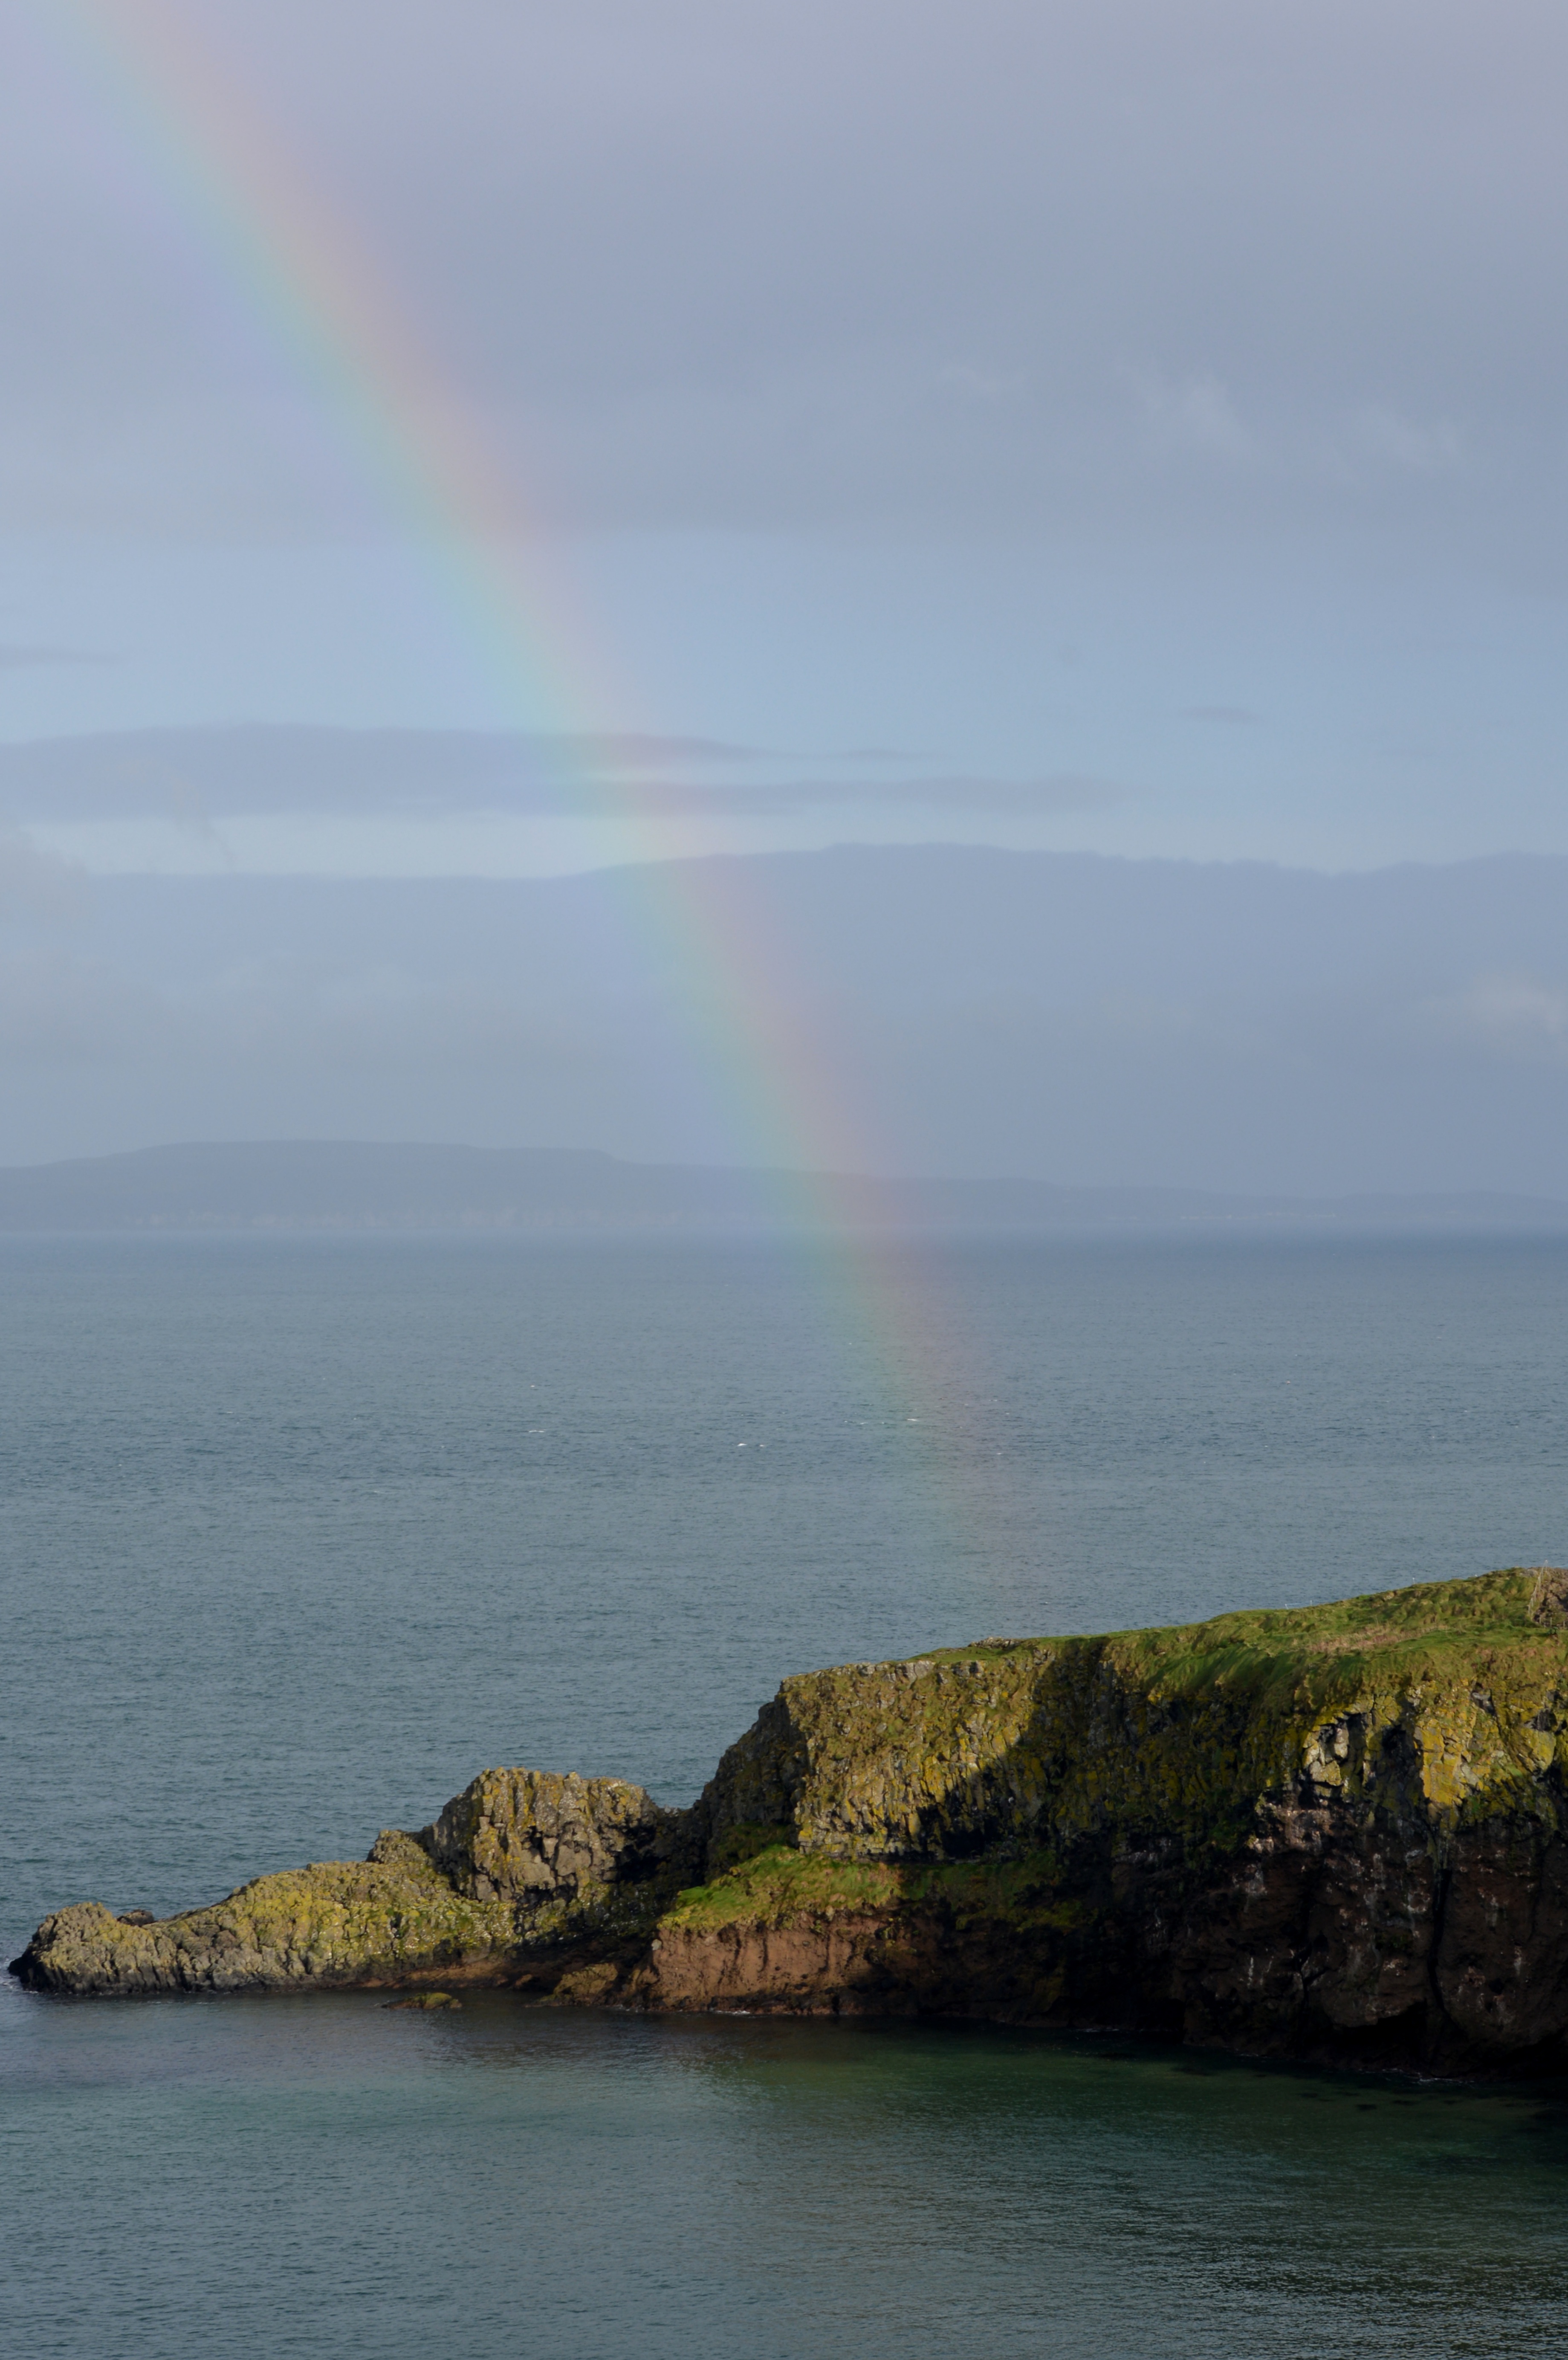
beach, landscape, sea, coast, ocean, horizon, cloud, sunset, shore, view, dawn, cliff, dusk, tower, bay, terrain, body of water, rainbow, cape, landform, meteorological phenomenon, atmospheric phenomenon